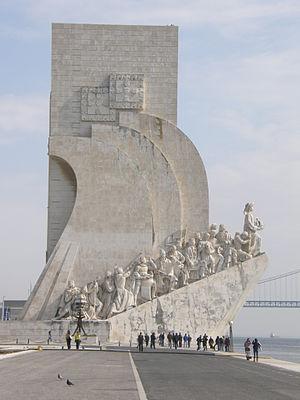
Le Monument aux Découvertes, à Belem, Lisbonne, a été construit en 1960 pour commémorer les 500 années de la mort de D. Henri Le Navigateur. Il a 52 mètres de hauteur. Español: El Monumento a los Descubrimientos, en Belém, Lisboa fue construido en 1960 para conmemorar los 500 años de la muerte de D. Enrique El Navegante. Tiene 52 metros de altura. Galego: O Monumento aos Descubrimentos, en Belém, Lisboa foi construído en 1960 para conmemorar os 500 anos da morte de D. Enrique O Navegante. Ten 52 metros de altura.